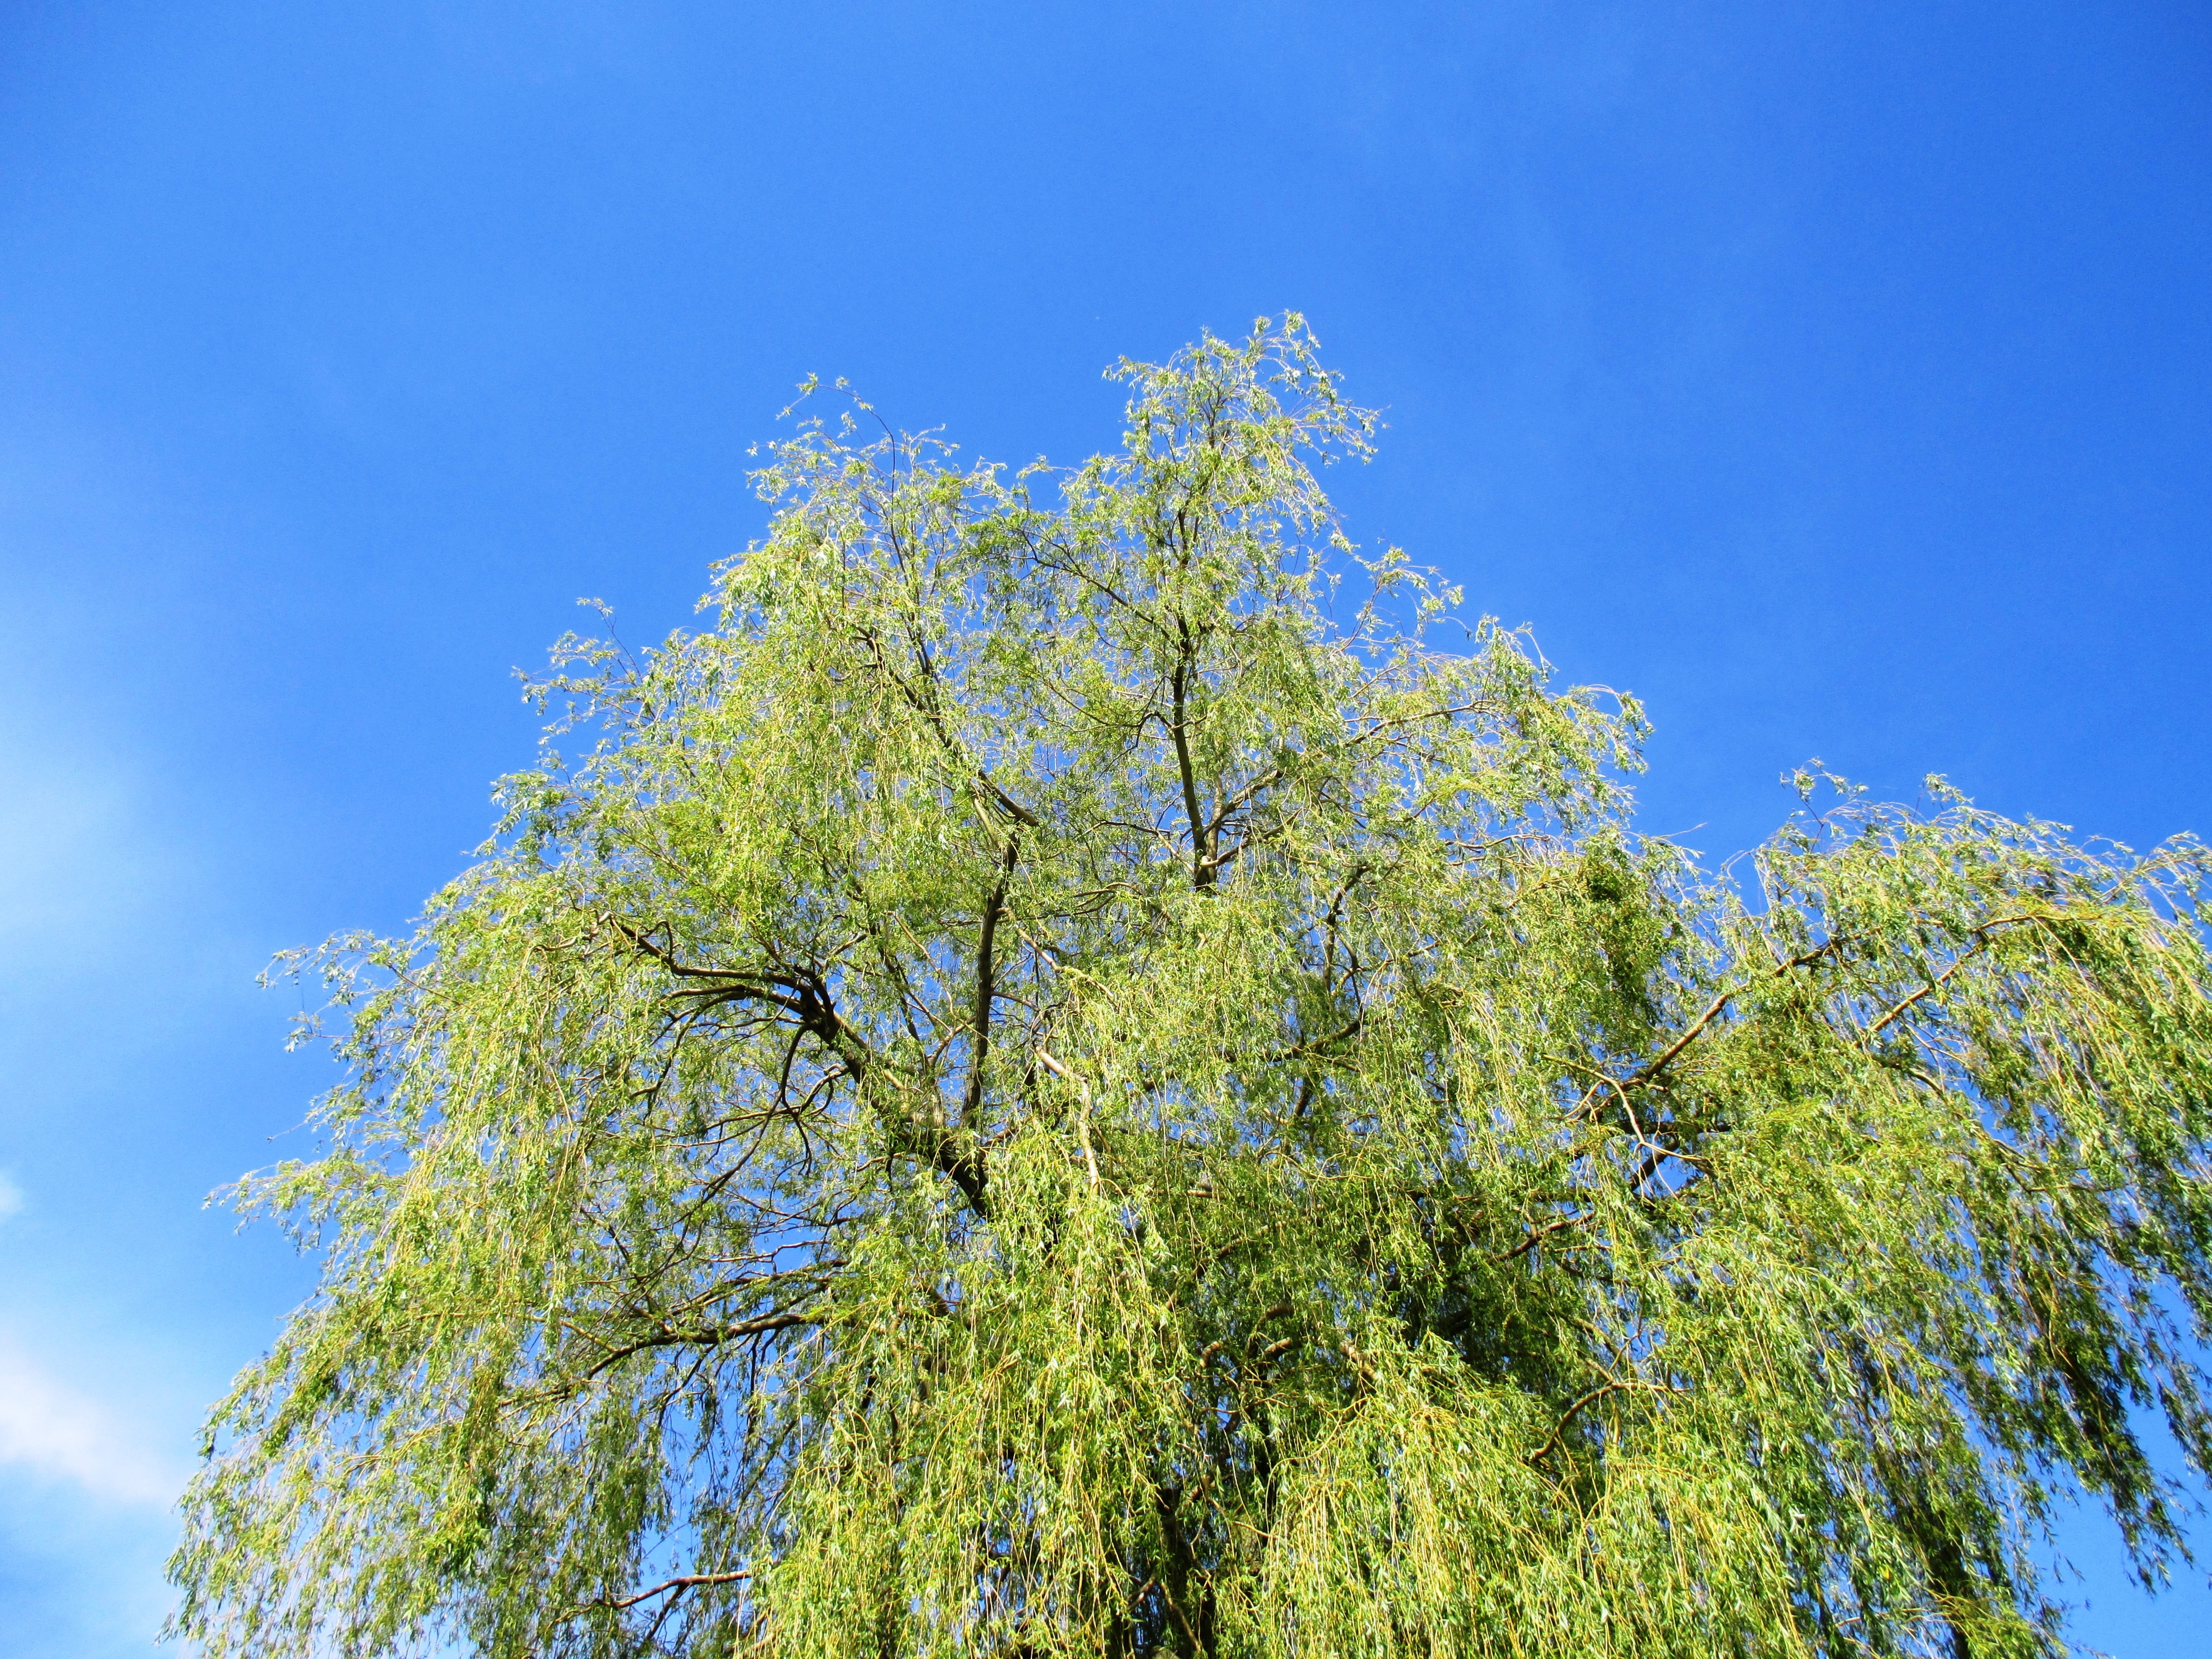
tree, nature, forest, branch, plant, sky, meadow, sunlight, leaf, flower, green, birch, autumn, leaves, shrub, deciduous, larch, ecosystem, flowering plant, maidenhair tree, biome, weeping willow, woody plant, land plant